Autumn trial system

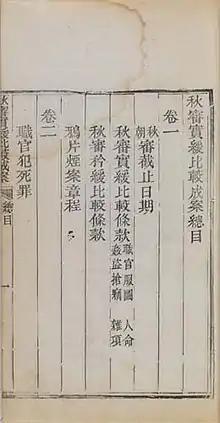
"Qiushen Shihuan Bijiao Cheng-an", A book demonstrating the autumn trail system of ancient China

The autumn trial system was a special judicial system in the Qing dynasty of China. During the Qing dynasty, people who committed crimes like subversion and treason were sentenced to death. In such cases, typically, criminals could not be amnestied. Nevertheless, people who committed crimes, like murdering a junior member in the family, might be sentenced to death penalty with a suspension , called "Zhan Jianhou" or "Jiao Jianhou" in Chinese. In such cases, the officers in the Board of Justice, the Court of Judicature and Revision, and the "Court of Justice" would determine whether to execute criminals sentenced to "Zhan Jianhou" or "Jiao Jianhou" in the autumn by a procedure called the "autumn trial".